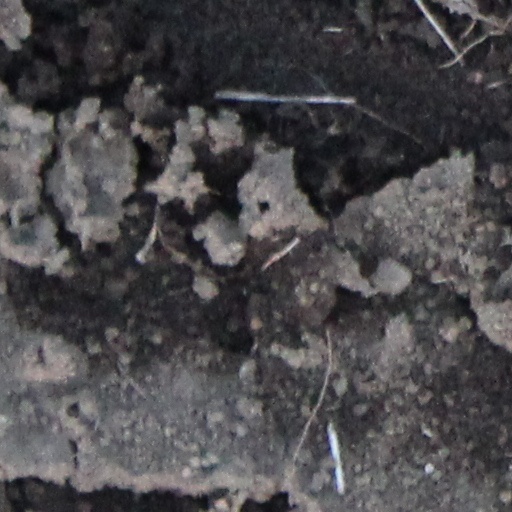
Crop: wheat